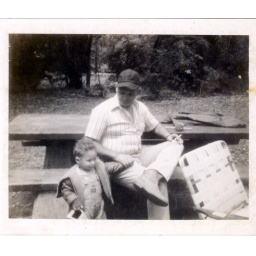
on this trip i picked up the pretty red rock in the fire pit